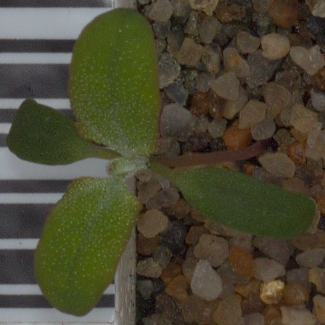
Label: fat_hen